Candelaria Pueblo

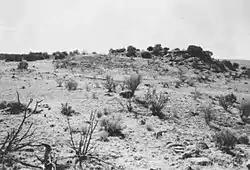
c. 2005 of backfilled great kiva site

Candelaria Pueblo, also known as Las Ventanas, is a Chacoan-style site located within the El Malpais National Monument. The site consists of a two-story great house with approximately 75-90 rooms. Built circa 1050-1100 A.D., the pueblo served as a house of worship and was surrounded by a community of smaller pueblos. A lava flow to the west of the great house preserved many of the ritual sites and artifacts associated with the pueblo.